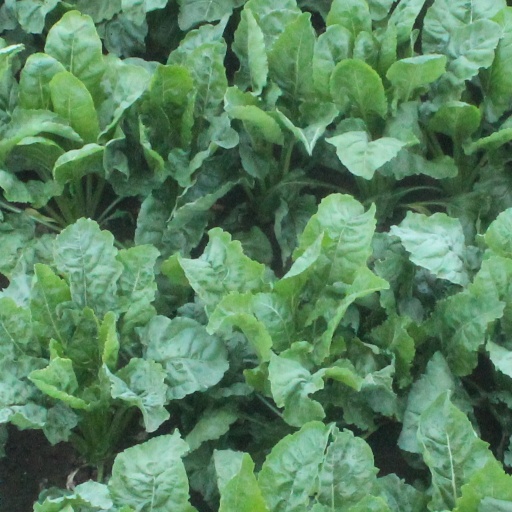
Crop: sugar beet